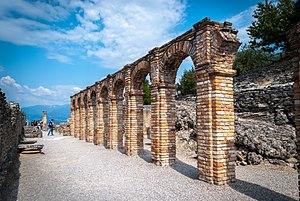
Call Me by Your Name est un film dramatico-romantique réalisé par Luca Guadagnino, sorti en 2017. Il s’agit du scénario de James Ivory, adapté du roman américain du même titre d'André Aciman.